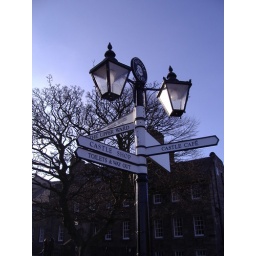
Beautiful oldfashioned lamps in the castle